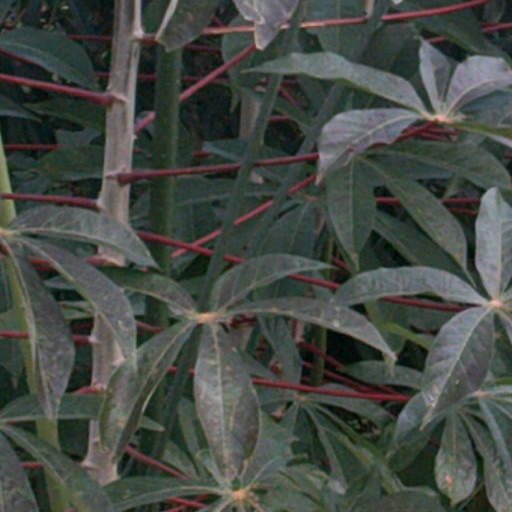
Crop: cassava